Criminal law in the Marshall Court

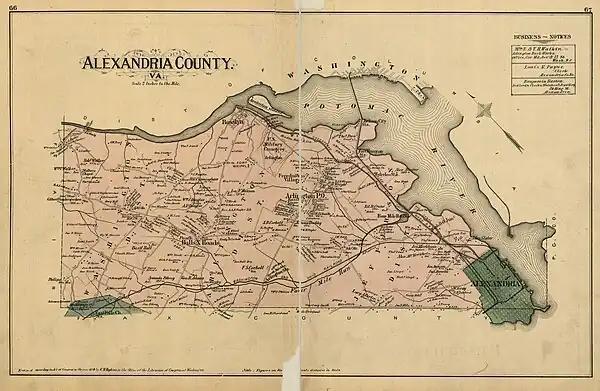
"Burford" concerned imprisonment of an "evil doer" in Alexandria County, D.C.

Section 25 of the Judiciary Act of 1789 authorized the Supreme Court to hear writs of error from state courts in cases